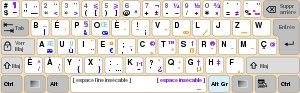
Le bépo est une disposition des touches de clavier inspirée de la disposition Dvorak anglophone et conçue pour faciliter la saisie du français et des langages informatiques. Elle permet d’accéder à de nombreux caractères, notamment ceux des langues européennes fondées sur l'alphabet latin, y compris l'espéranto. La disposition — conçue pour les claviers normalisés — est disponible sous licence libre sur de nombreux systèmes d’exploitation.